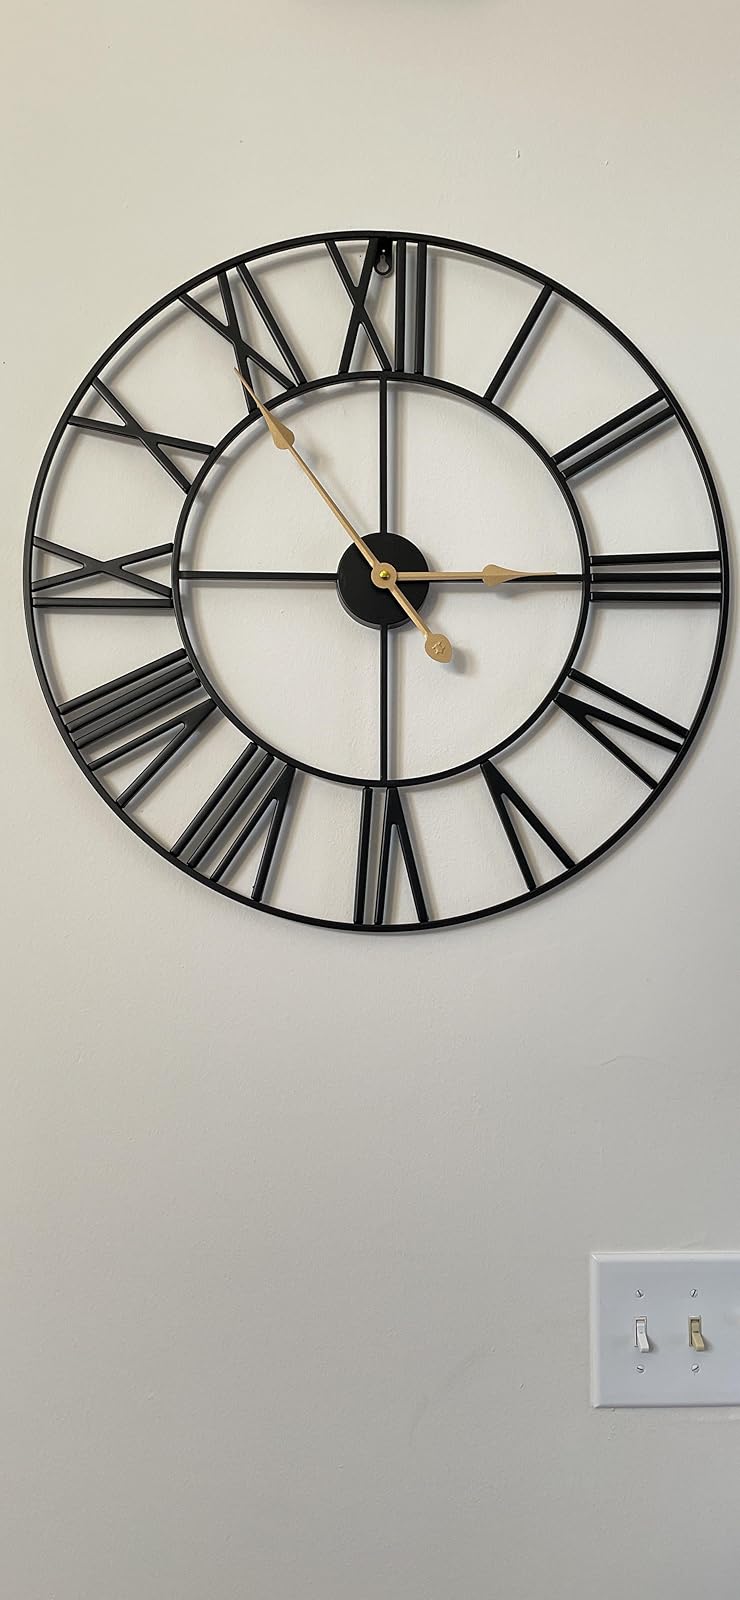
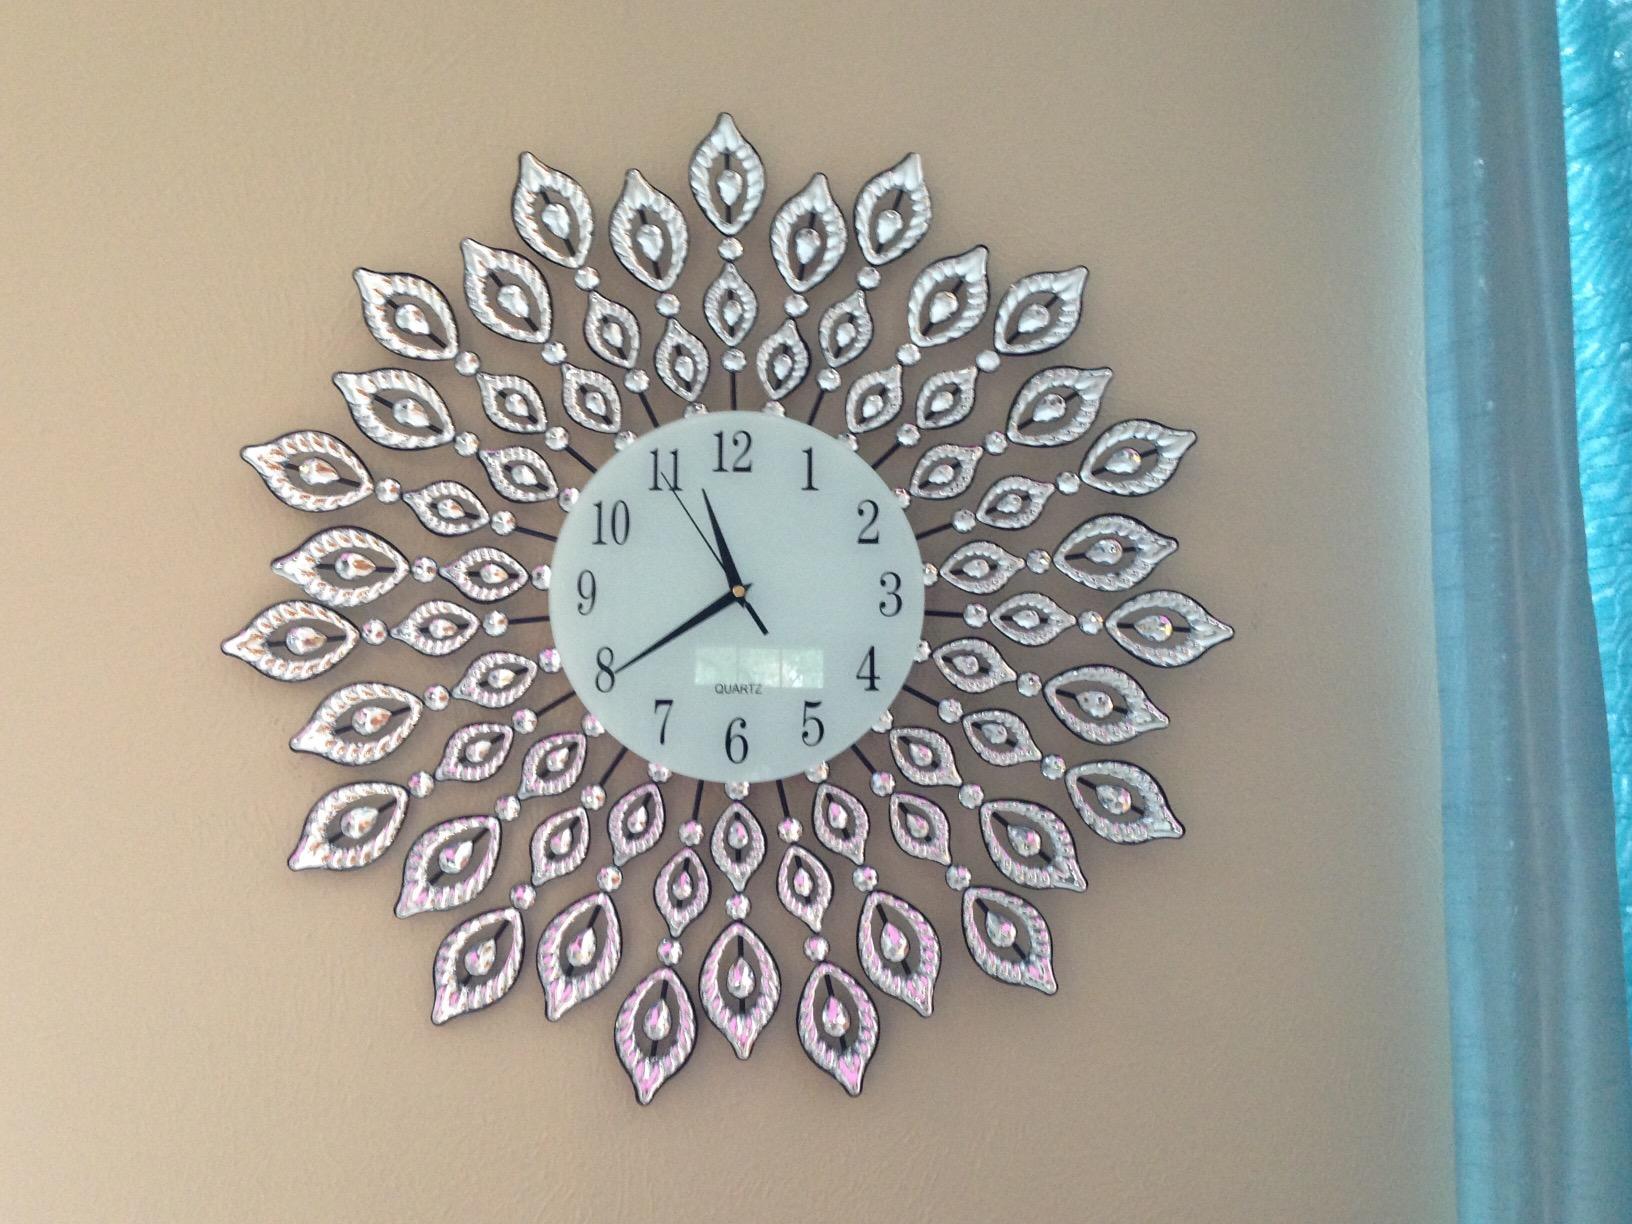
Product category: clock
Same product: no